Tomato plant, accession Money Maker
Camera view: bottom (45 deg); turntable rotation: 60 degrees
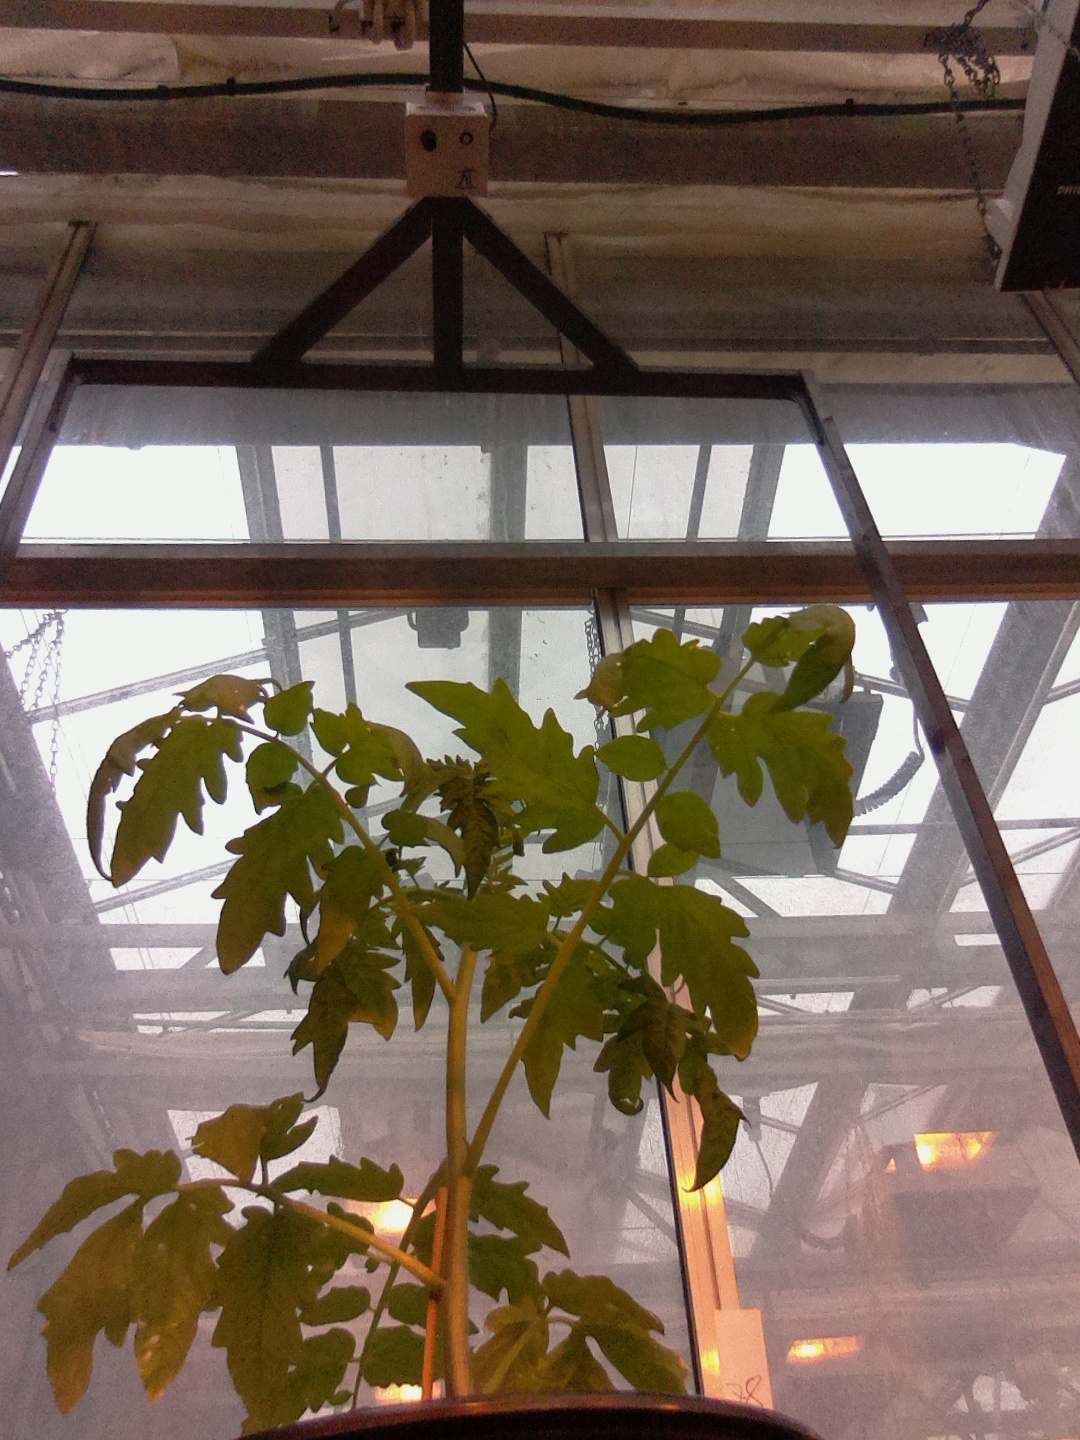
BBCH growth stage 14: 8 of true leaves visible